Lagos

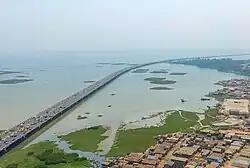
Third Mainland Bridge across the Lagos Lagoon

Association football is Lagos's most popular sport. Prominent Lagos football clubs include Bridge Boys F.C., MFM F.C., and First Bank: both play in Nigeria National League, the second tier of Nigerian football.